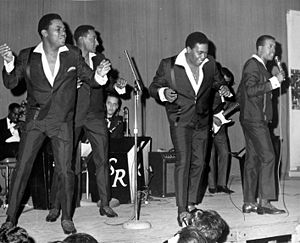
Four Tops
The Four Tops i action i 1967 på New Rochelle High School, New York
Four Tops er en amerikansk vokalkvartet, der siden midten af 1950'erne har optrådt og indspillet en lang række plader med musik inden for genrer som jazz, soul, R&B, disco og meget andet. Gruppens storhedstid var i 1960'erne, hvor de blev en del af Motown-bølgen, og i den periode havde de deres to største hits, I Can't Help Myself og Reach Out I Be There.